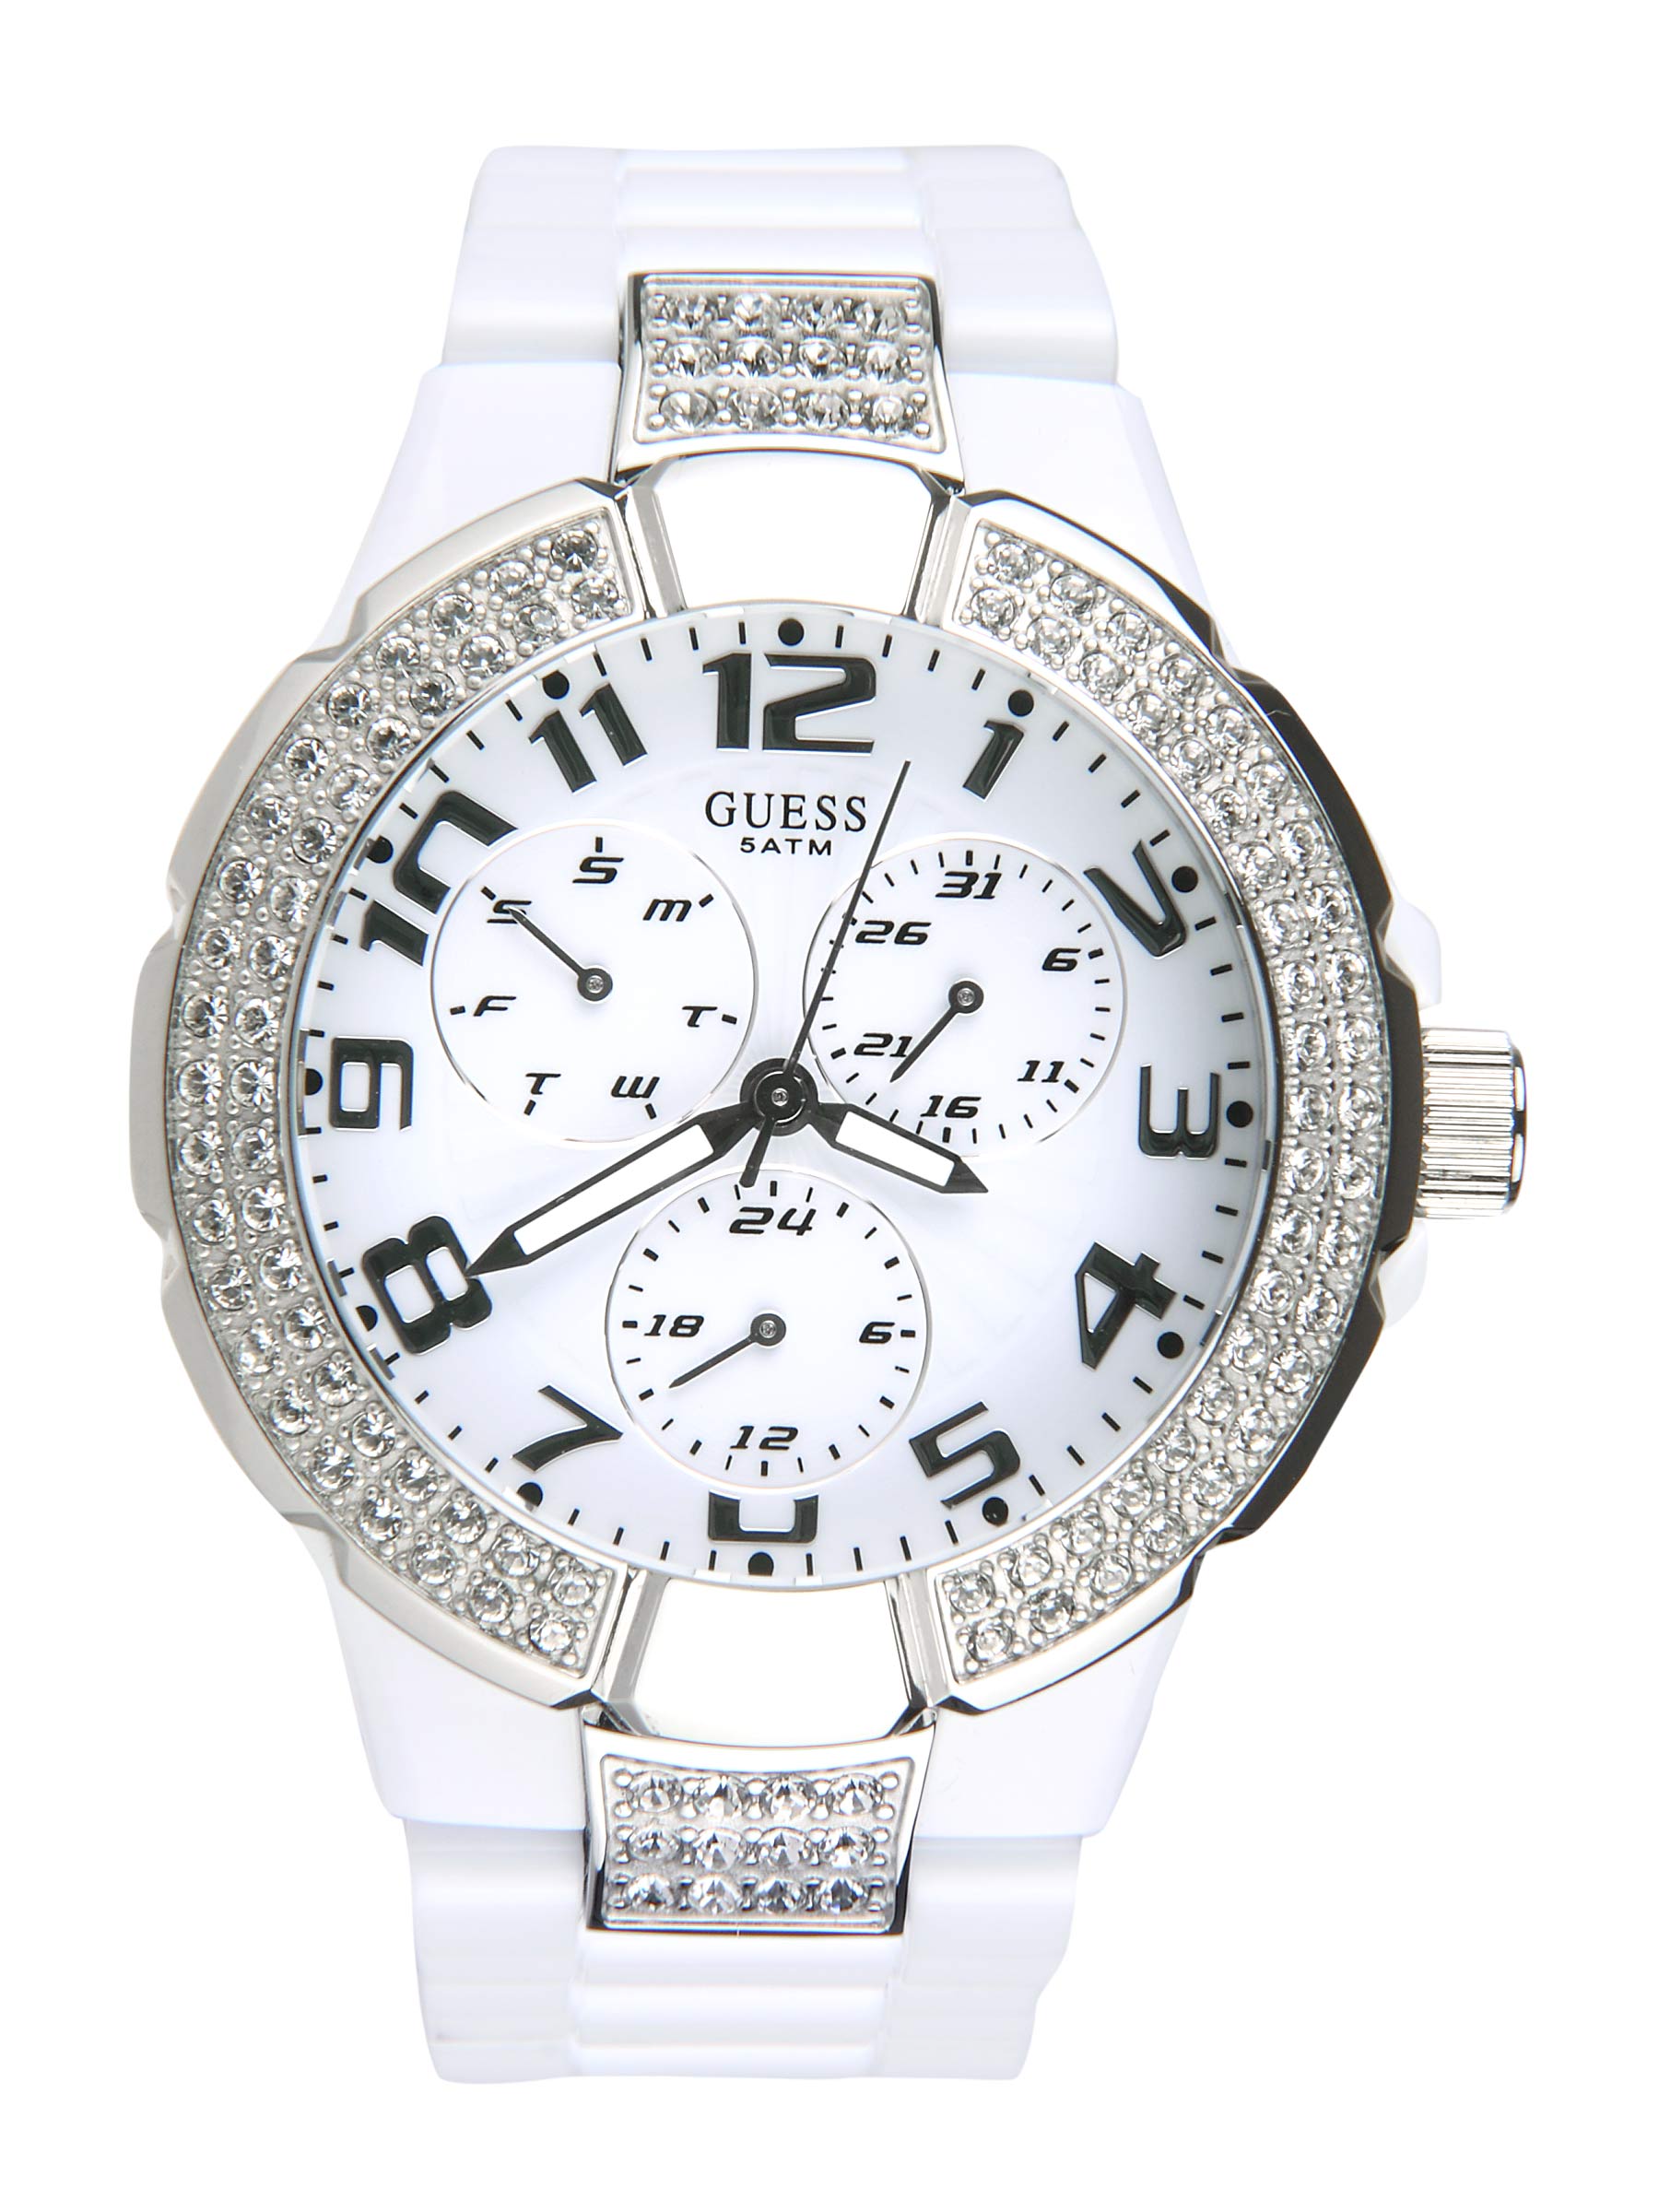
Guess Women Prism White Dial Watch W13564L1
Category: Accessories / Watches / Watches
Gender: Women
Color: White
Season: Winter 2016
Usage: Casual